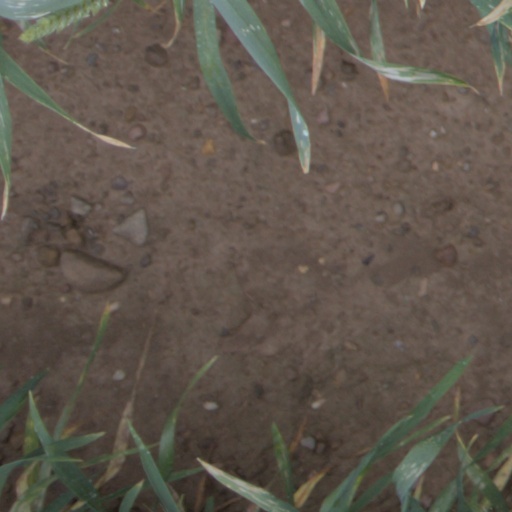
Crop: wheat